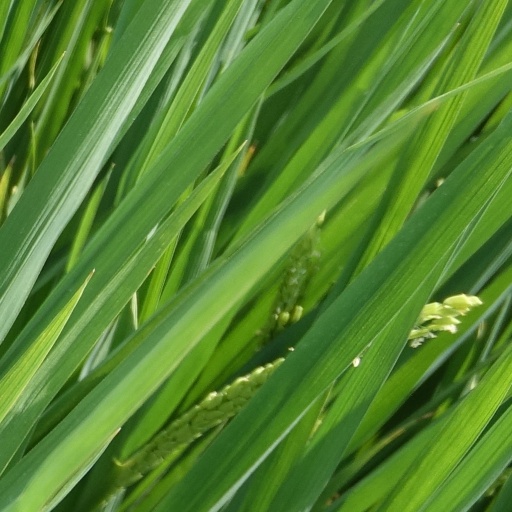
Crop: rice